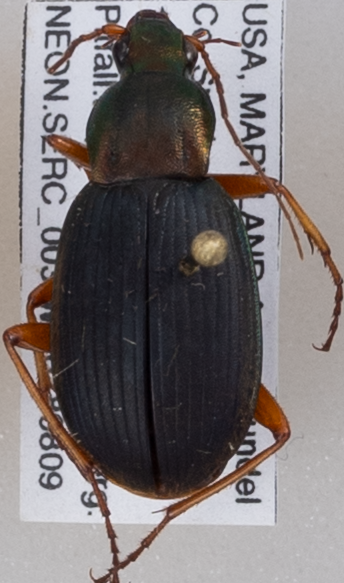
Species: Chlaenius aestivus
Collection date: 2018-08-09
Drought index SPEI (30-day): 2.09
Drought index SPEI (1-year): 0.968
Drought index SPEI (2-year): -0.004